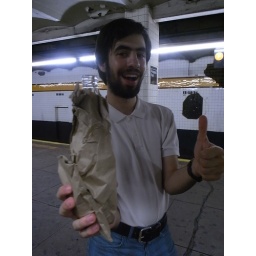
bottle in a bag